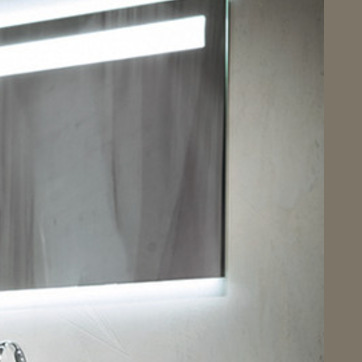
Material: mirror